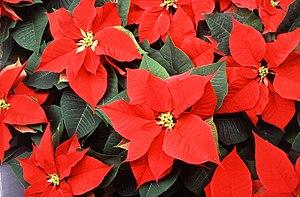
Euphorbia pulcherrima est une espèce de plantes arbustives du genre Euphorbia et de la famille des Euphorbiaceae. Cette euphorbe arbustive est originaire d'Amérique centrale et du sud du Mexique, région dans laquelle elle peut atteindre 4 à 5 mètres de haut. Son ancien nom générique, Poinsettia, provient d'ailleurs de celui du premier ambassadeur des États-Unis au Mexique, Joel Roberts Poinsett. Elle est cultivée comme plante ornementale.
Poinsettia est un ancien genre botanique, aujourd'hui classé comme un sous-genre de la famille des Euphorbiaceae. Il est considéré comme synonyme du genre Euphorbia.